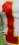
Number: 1